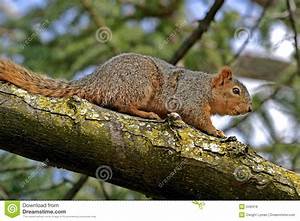
Label: squirrel